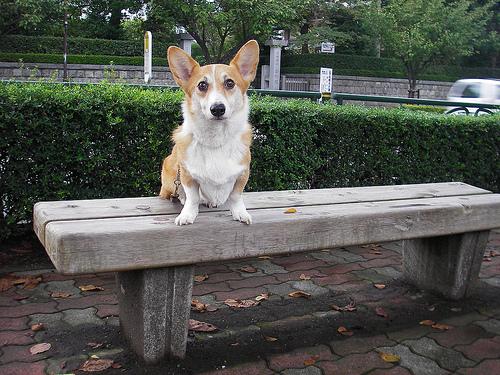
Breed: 205-n000029-Pembroke